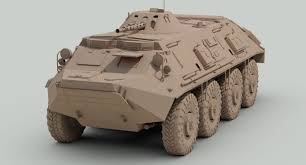
Label: BTR-60